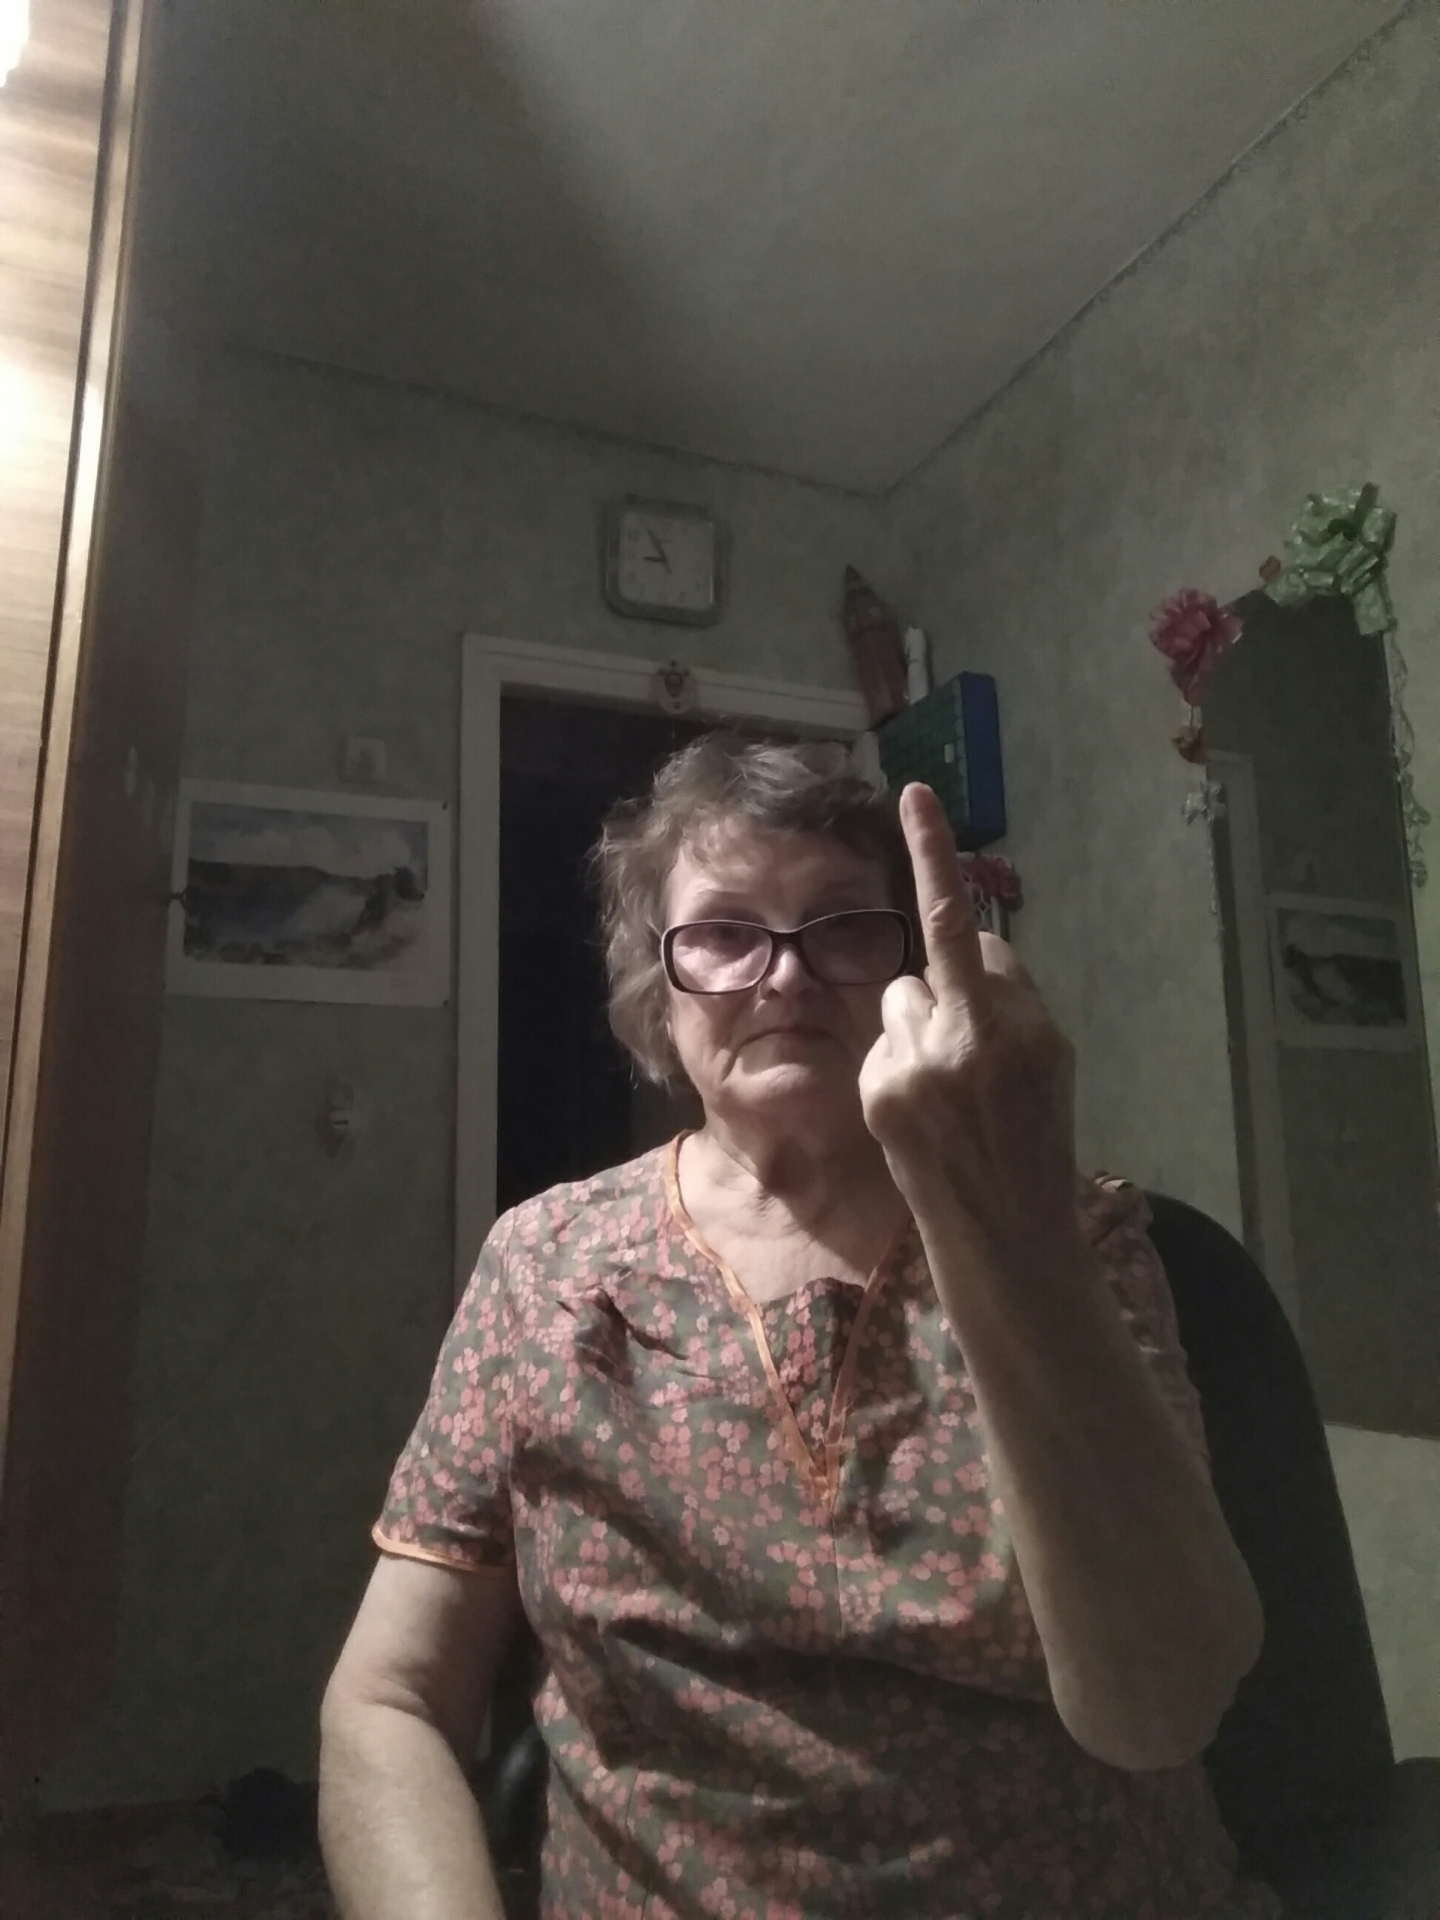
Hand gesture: middle_finger